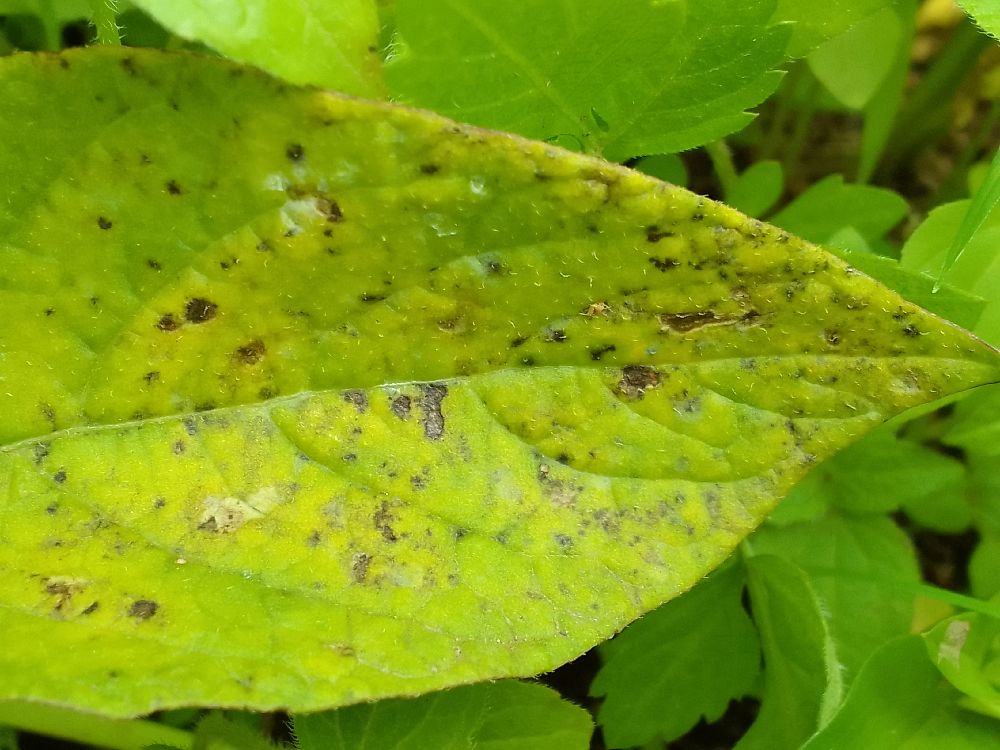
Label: Early blight